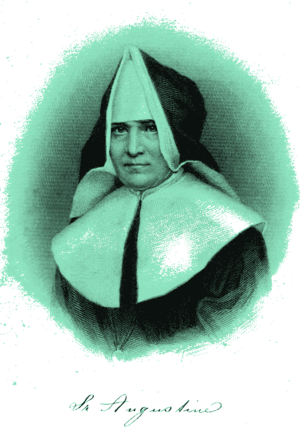
Amalie von Lasaulx est une religieuse chrétienne allemande.